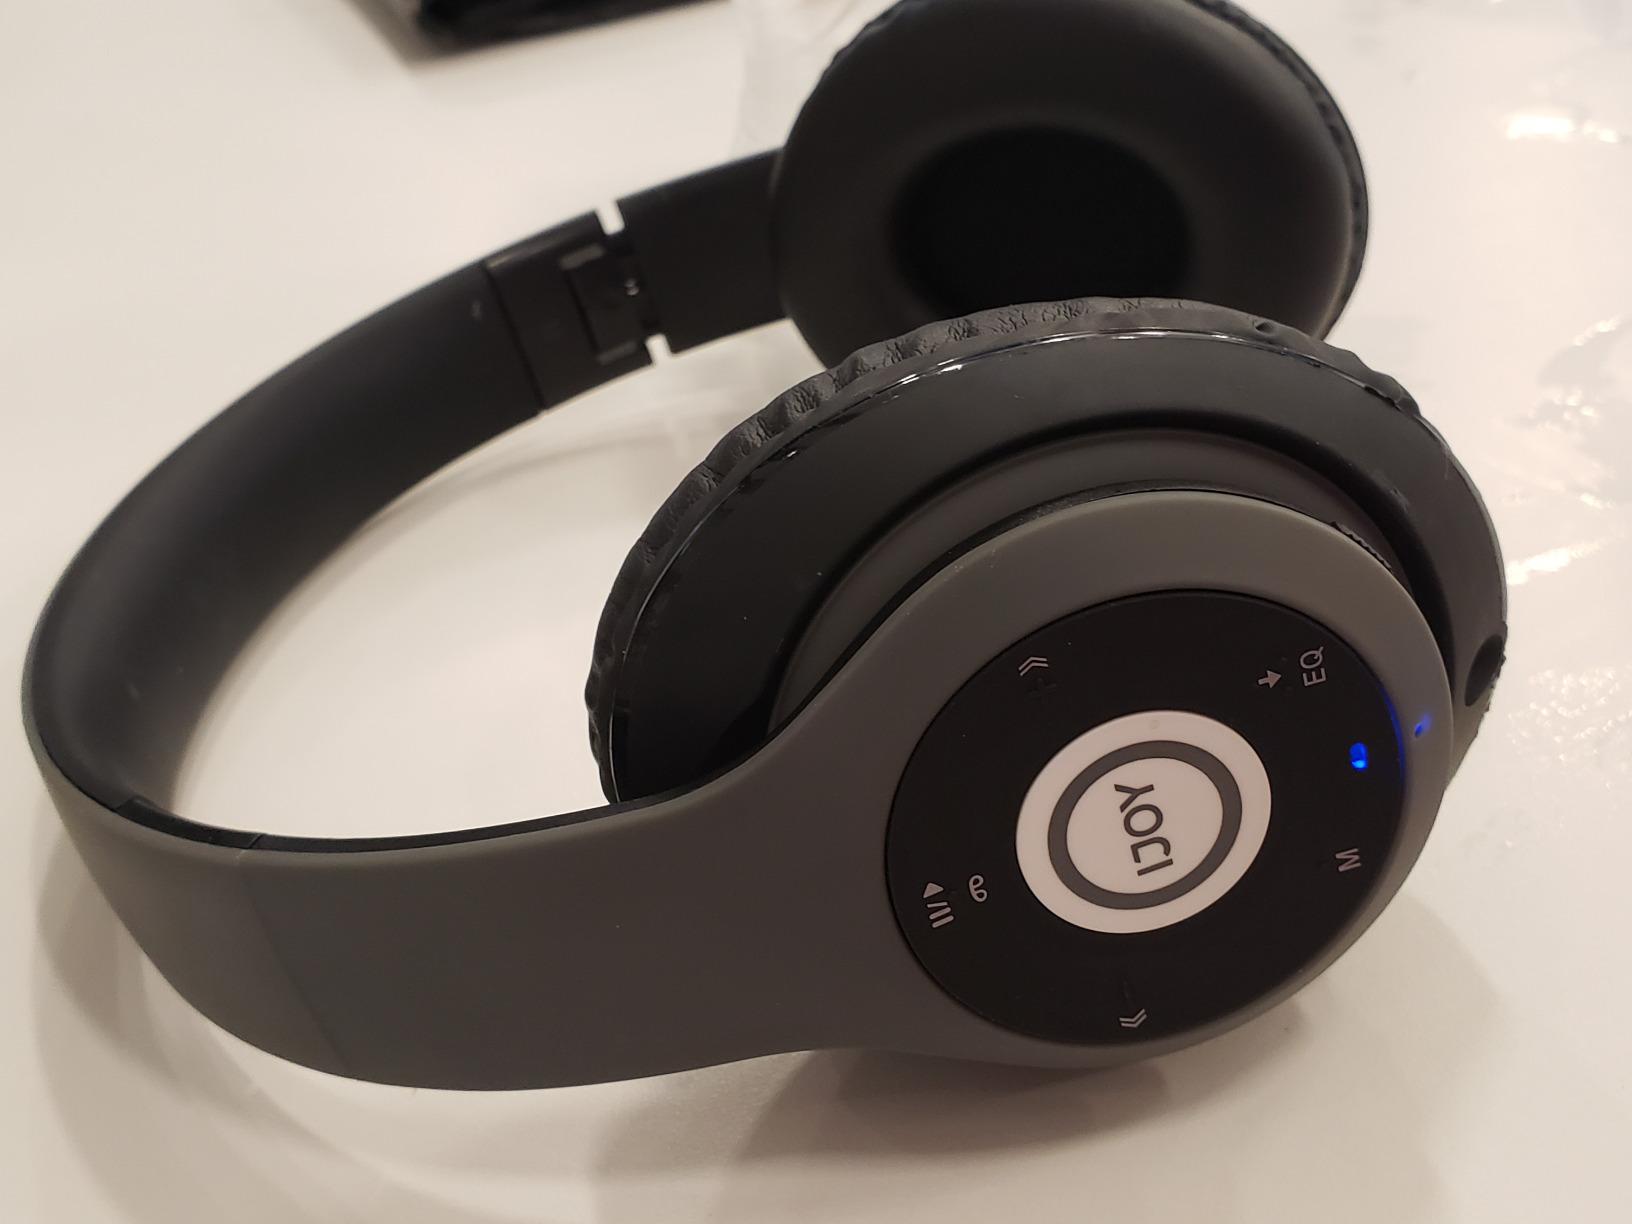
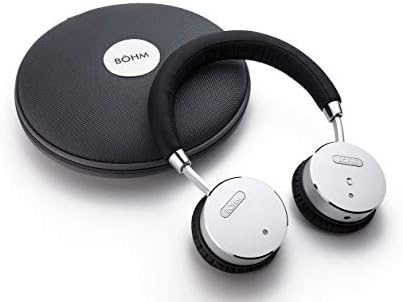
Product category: headphones
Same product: no